Winterthur–Romanshorn railway

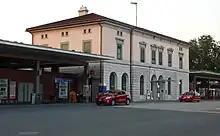
Frauenfeld station

Frauenfeld station, which serves the capital of the canton of Thurgau, has a large and stately entrance building. Trains on the Frauenfeld–Wil railway have departed from the station forecourt since 1887. The station was extensively expanded with the establishment of the place-of-arms and rebuilt under the Rail 2000 program, but it was one of the last major stations with ground-level passenger access to the platforms. During the renovation, an underground roundabout was built under the station forecourt, the neo-classical entrance building built in 1859 was carefully renovated and a 420 metre-long island platform was built, which is covered by Switzerland's second longest platform canopy. While the goods shed was demolished, the neo-classical military warehouse building was converted into a park-and-ride garage. The locomotive shed built in 1890 is now used by the SBB construction service.